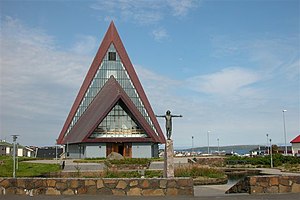
Thorshavn / Kultur / Arkitektur
Vesturkirkjan opført i 1975
Thorshavn, blandt færinger som regel blot kaldet Havn, er hovedstaden på Færøerne og ligger på østkysten af øgruppens største ø, Streymoy, i læ af øen Nólsoy. Byen er med sine 19.165 indbyggere, og 21.078 indbyggere i kommunen, desuden Færøernes største by og kommune og landets kulturelle, økonomiske og trafikale centrum. Thorshavn består af midtbyen, den sydlige forstad Argir og de to nordlige forstæder Hoyvík og Hvítanes, der er beliggende på et fladt område omkranset af bjerge og hav.